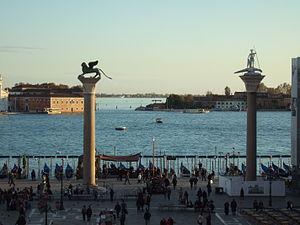
Le Canale della Grazia ou canale di San Giorgio Maggiore est un canal de Venise entre l'île de Giudecca dans le sestiere de Dorsoduro et l'île de San Giorgio Maggiore dans le sestiere de San Marco.